Federal drug policy of the United States

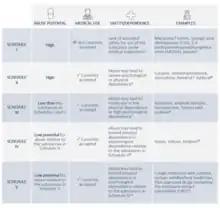
Controlled Substance Act Scheduling Criteria

The Food and Drug Administration is responsible for regulating consumer and prescription drugs. The Drug Enforcement Administration is responsible for enforcing the Controlled Substances Act. Under the Controlled Substances Act, illicit drugs are classified under five Schedules, with Schedule I being the most severe. A drug's classification is determined by weighing its potential medical uses against its potential for abuse. The scheduling for the Controlled Substance Act can be changed by Congress or the DEA. The most common way for the scheduling of a substance to be changed is through legislation done by Congress. A substance can be changed to be placed in the control section, be removed from the control section, or have its classification changed. Enforcement of American drug policy has been criticized as disproportionately targeting racial minorities.